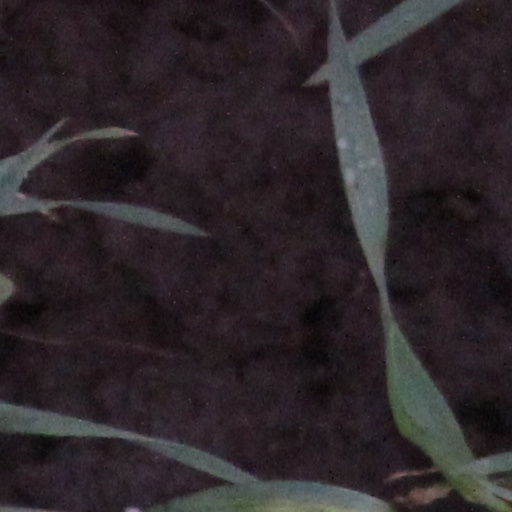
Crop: wheat